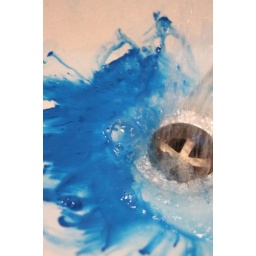
104 blue in the sink